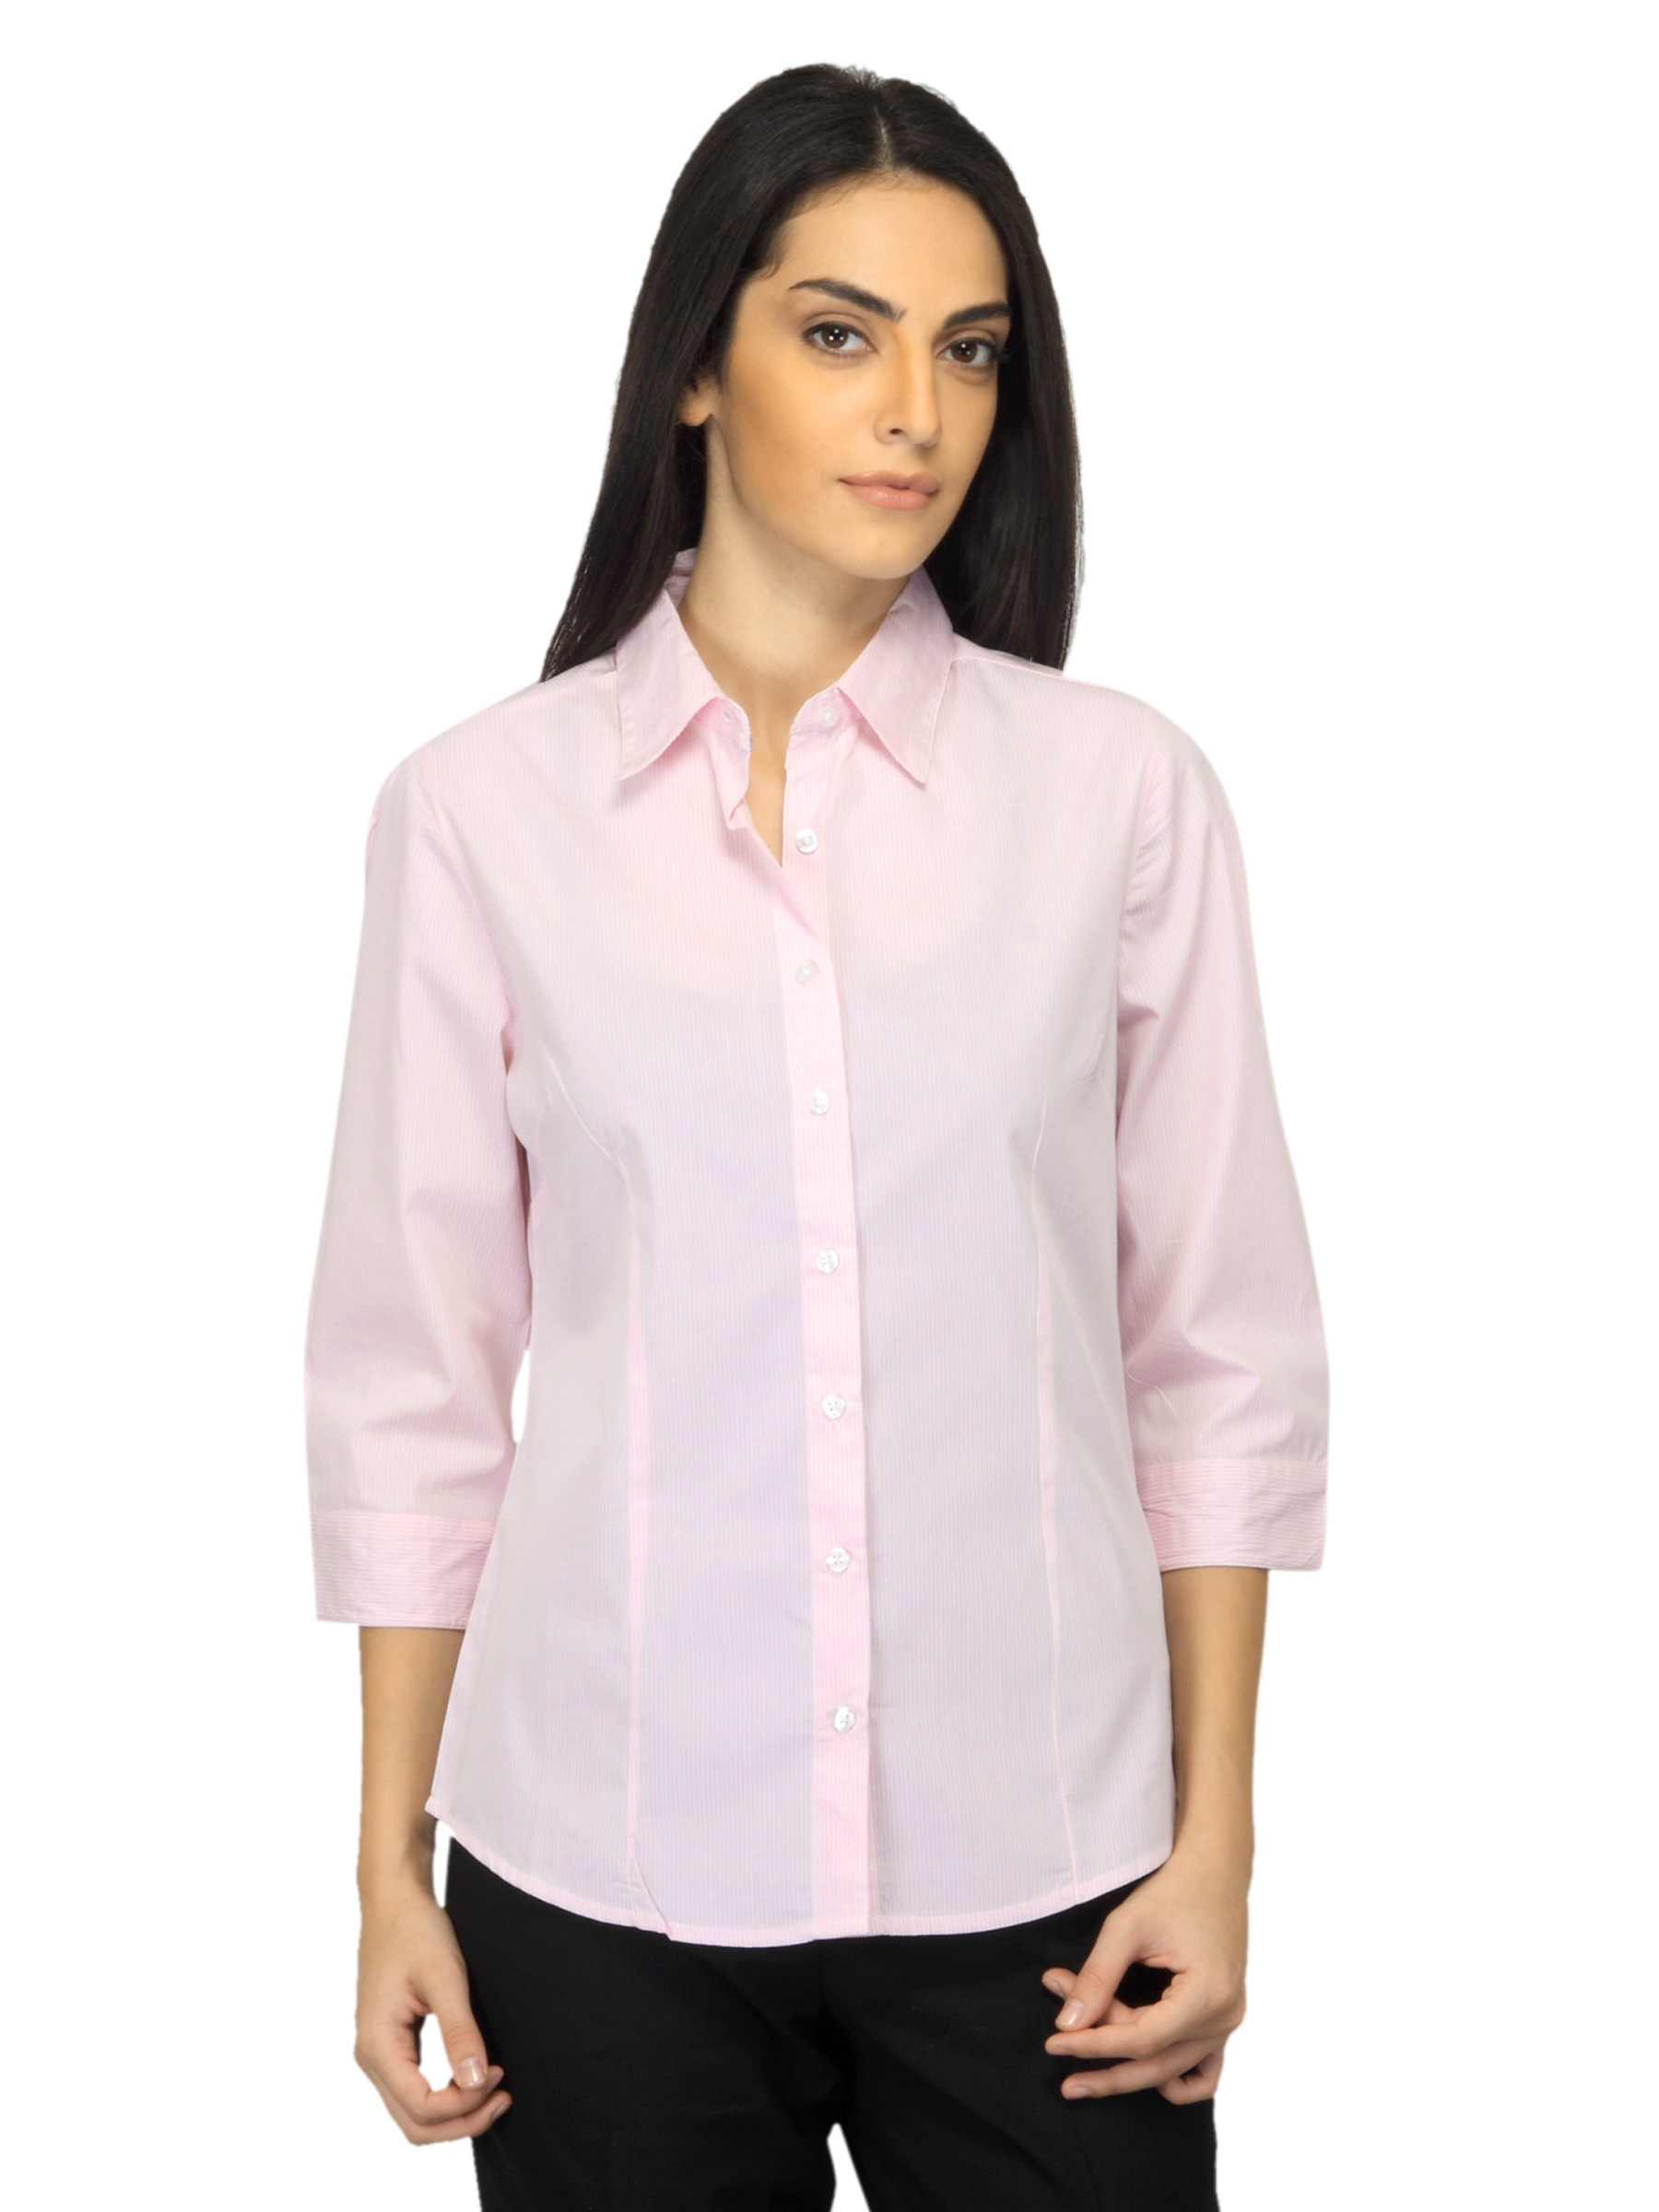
Arrow Woman Pink Stiped Shirt
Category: Apparel / Topwear / Shirts
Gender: Women
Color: Pink
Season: Summer 2012
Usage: Formal